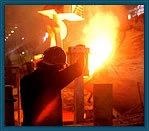
Label: Sponge_Iron_Plants